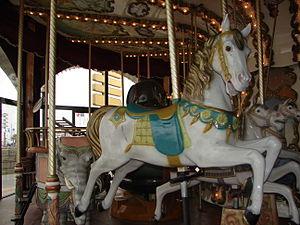
Un carrousel est une attraction de type manège consistant en une plateforme tournante avec des sièges pour des passagers. Ces « sièges » prennent traditionnellement la forme de chevaux en bois et/ou d'autres animaux. Un système mécanique donne souvent l'illusion du galop à ces chevaux. La plupart des manèges rotatifs peuvent être appelés carrousel tant que les éléments ne peuvent pas changer de position les uns par rapport aux autres. Certains carrousels sont sur deux étages.